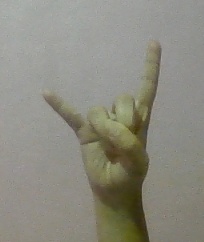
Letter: la